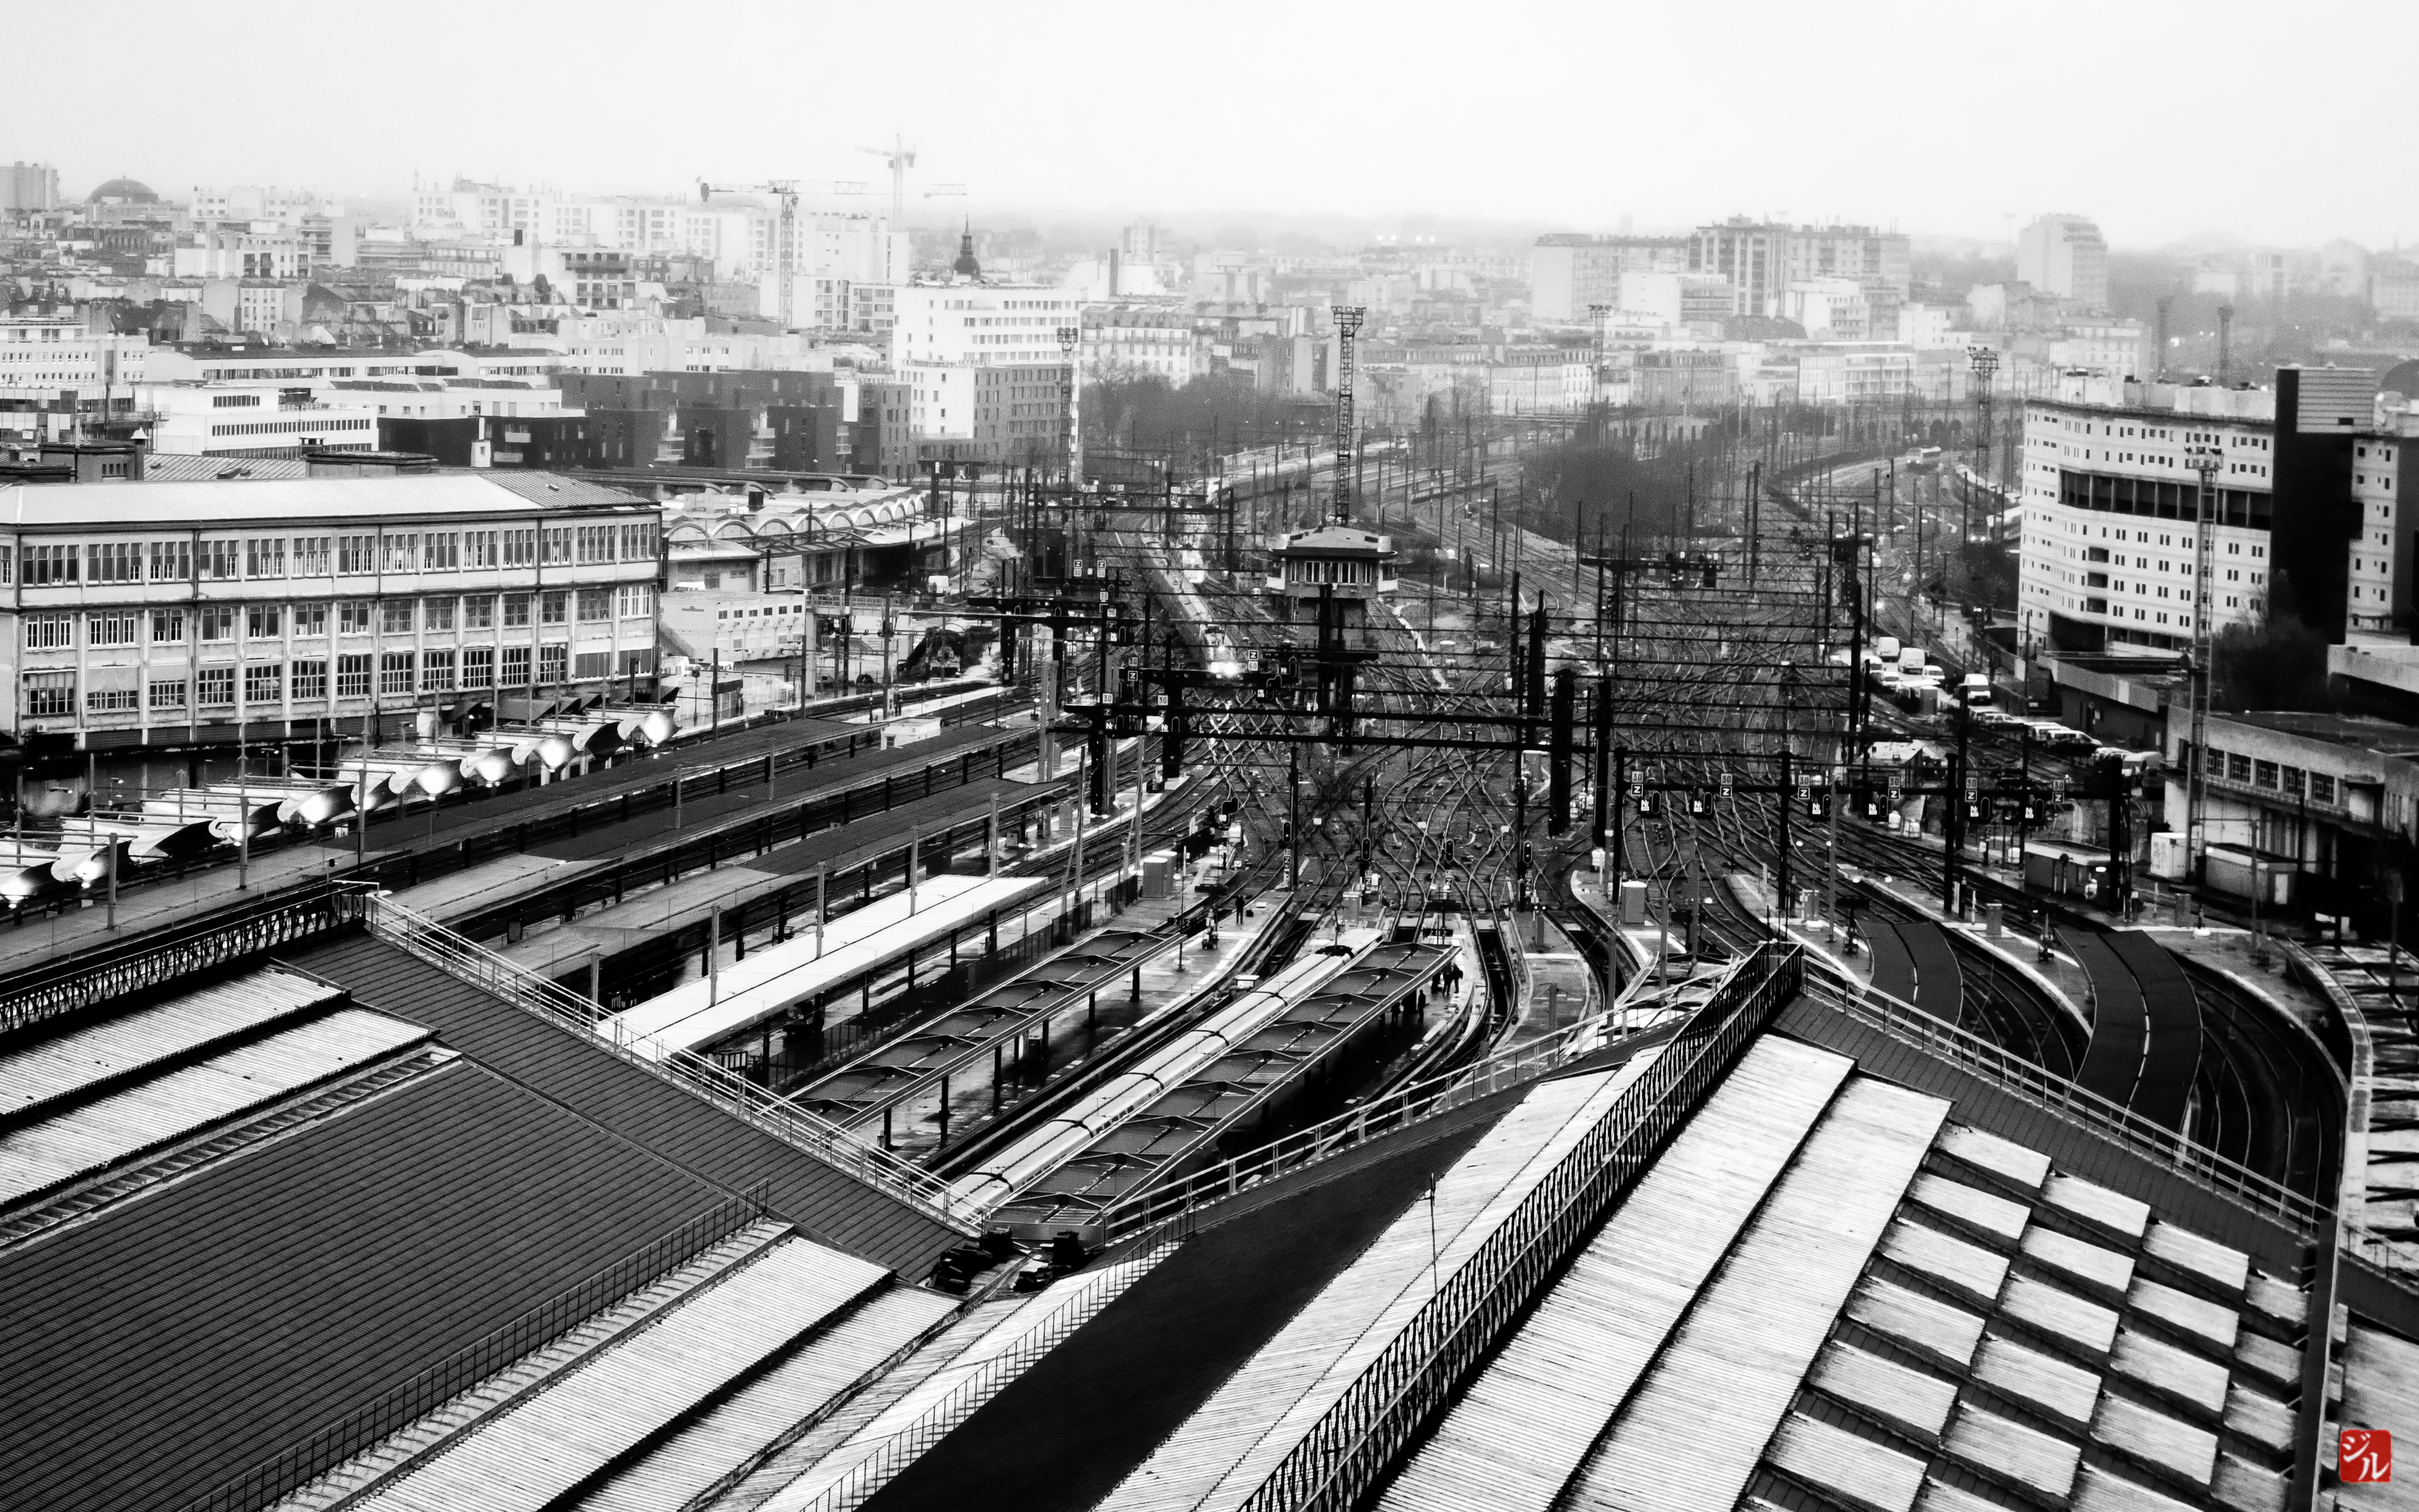
black and white, architecture, road, skyline, street, photography, city, paris, skyscraper, cityscape, downtown, landmark, monochrome, tower block, tour, de, chemin, fer, gare, rails, ngc, sncf, metropolis, lyon, aerial photography, urban area, monochrome photography, residential area, human settlement, metropolitan area